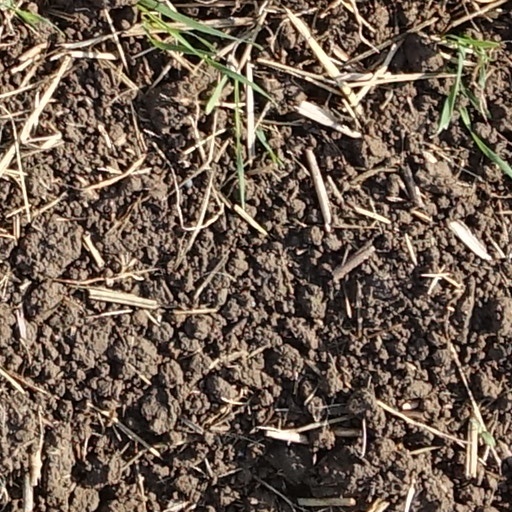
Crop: wheat